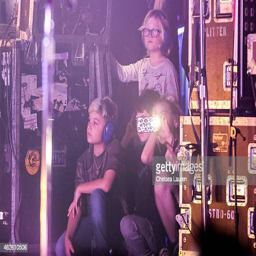
person and her children look on as person performs at theater